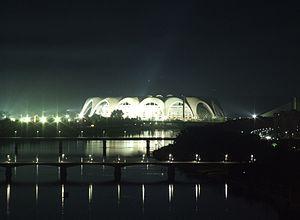
Les plus grands stades au monde sont répertoriés dans le tableau suivant, qui présente uniquement ceux ayant une capacité supérieure ou égale à 60 000 personnes.